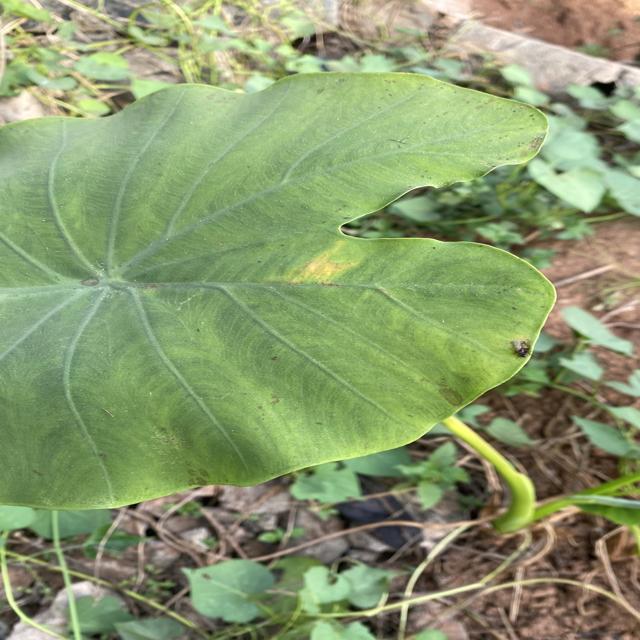
Label: Mid_Blight